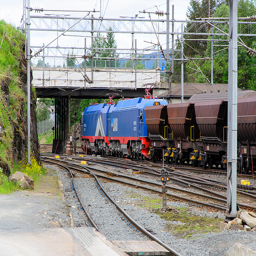
a blue train is driving down some tracks
A freight train is passing under a bridge.
The trains have stopped on the railroad tracks.
A train passing underneath a bridge, during the day.
A train on tracks going underneath a bridge.